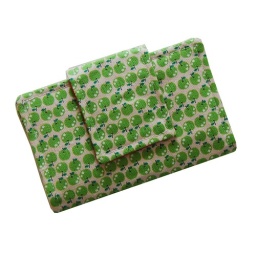
Business card wallet in green apple